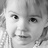
Emotion: neutral